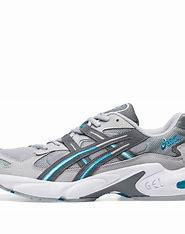
Brand: Asics
Model: Gel Kayano 5 OG